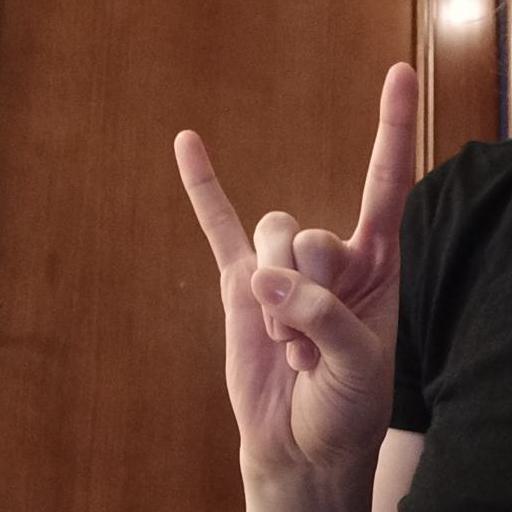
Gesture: rock